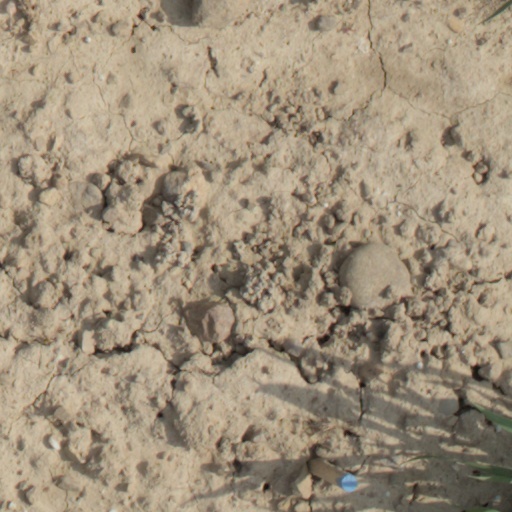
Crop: wheat